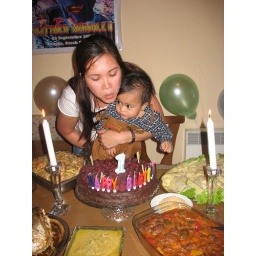
Mommy blowing the cake in behalf of the birthday boy